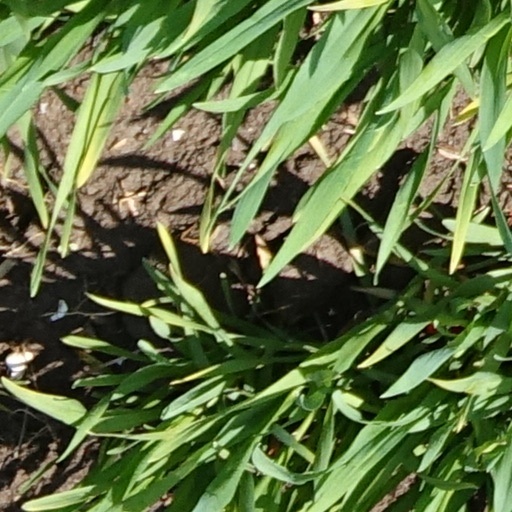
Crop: wheat